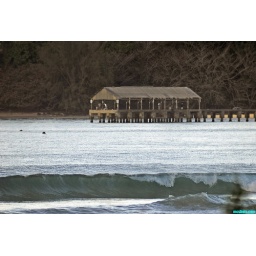
the pier shot from under the pine trees